Carlos Villanueva (Chilean footballer)

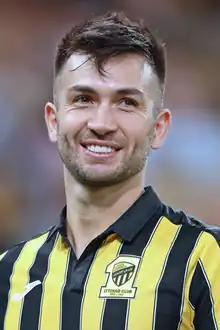
Villanueva with Al-Ittihad in 2019

Carlos Andrés Villanueva Rolland (born 5 February 1986) is a Chilean former professional footballer who played as a midfielder.